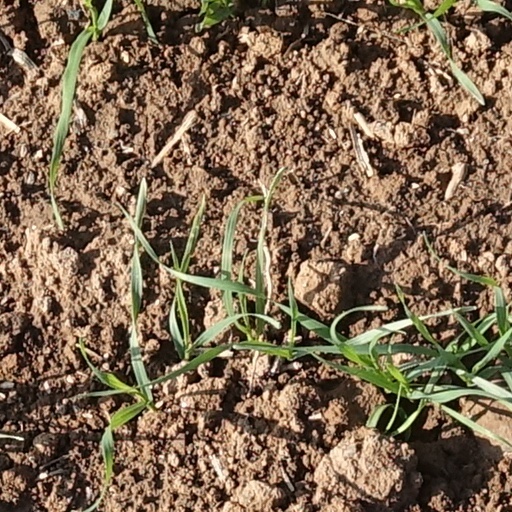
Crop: wheat